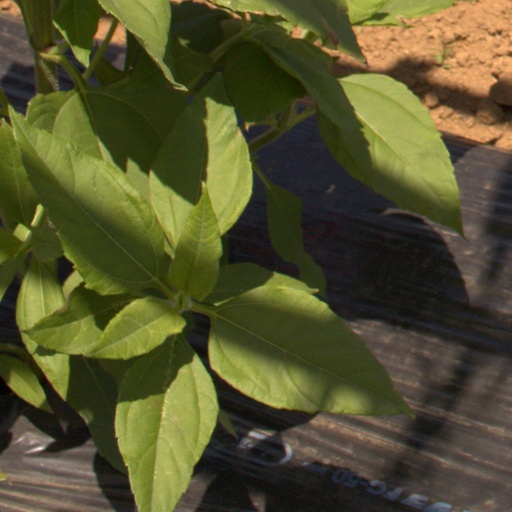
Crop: Jerusalem artichoke